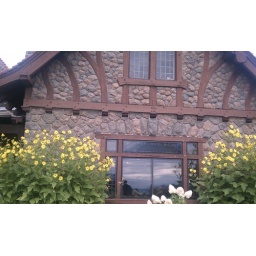
Taken at the castle in the clouds